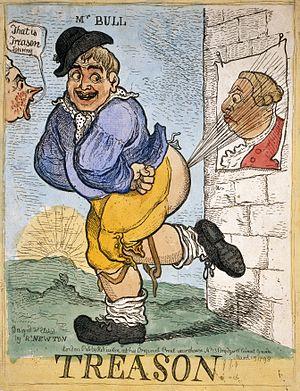
Cet article développe de manière conjointe l'usage du mot fart en anglais, et du mot pet en français, de même étymologie et même signification.
Cartman a une sonde anale est le premier épisode et le pilote de la série animée South Park. Il est diffusé pour la première fois sur la chaîne de télévision Comedy Central aux États-Unis le 13 août 1997.